Prospect Park Second Plat Historic District

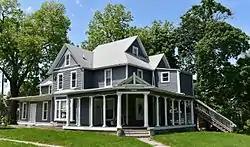

The Prospect Park Second Plat Historic District is a nationally recognized historic district located in the north-central section of Des Moines, Iowa, United States. The residential area contained middle to upper class housing that was developed in the late 19th and early 20th centuries in the suburb of North Des Moines. It has been listed on the National Register of Historic Places since 1998. It is part of the "Towards a Greater Des Moines MPS".